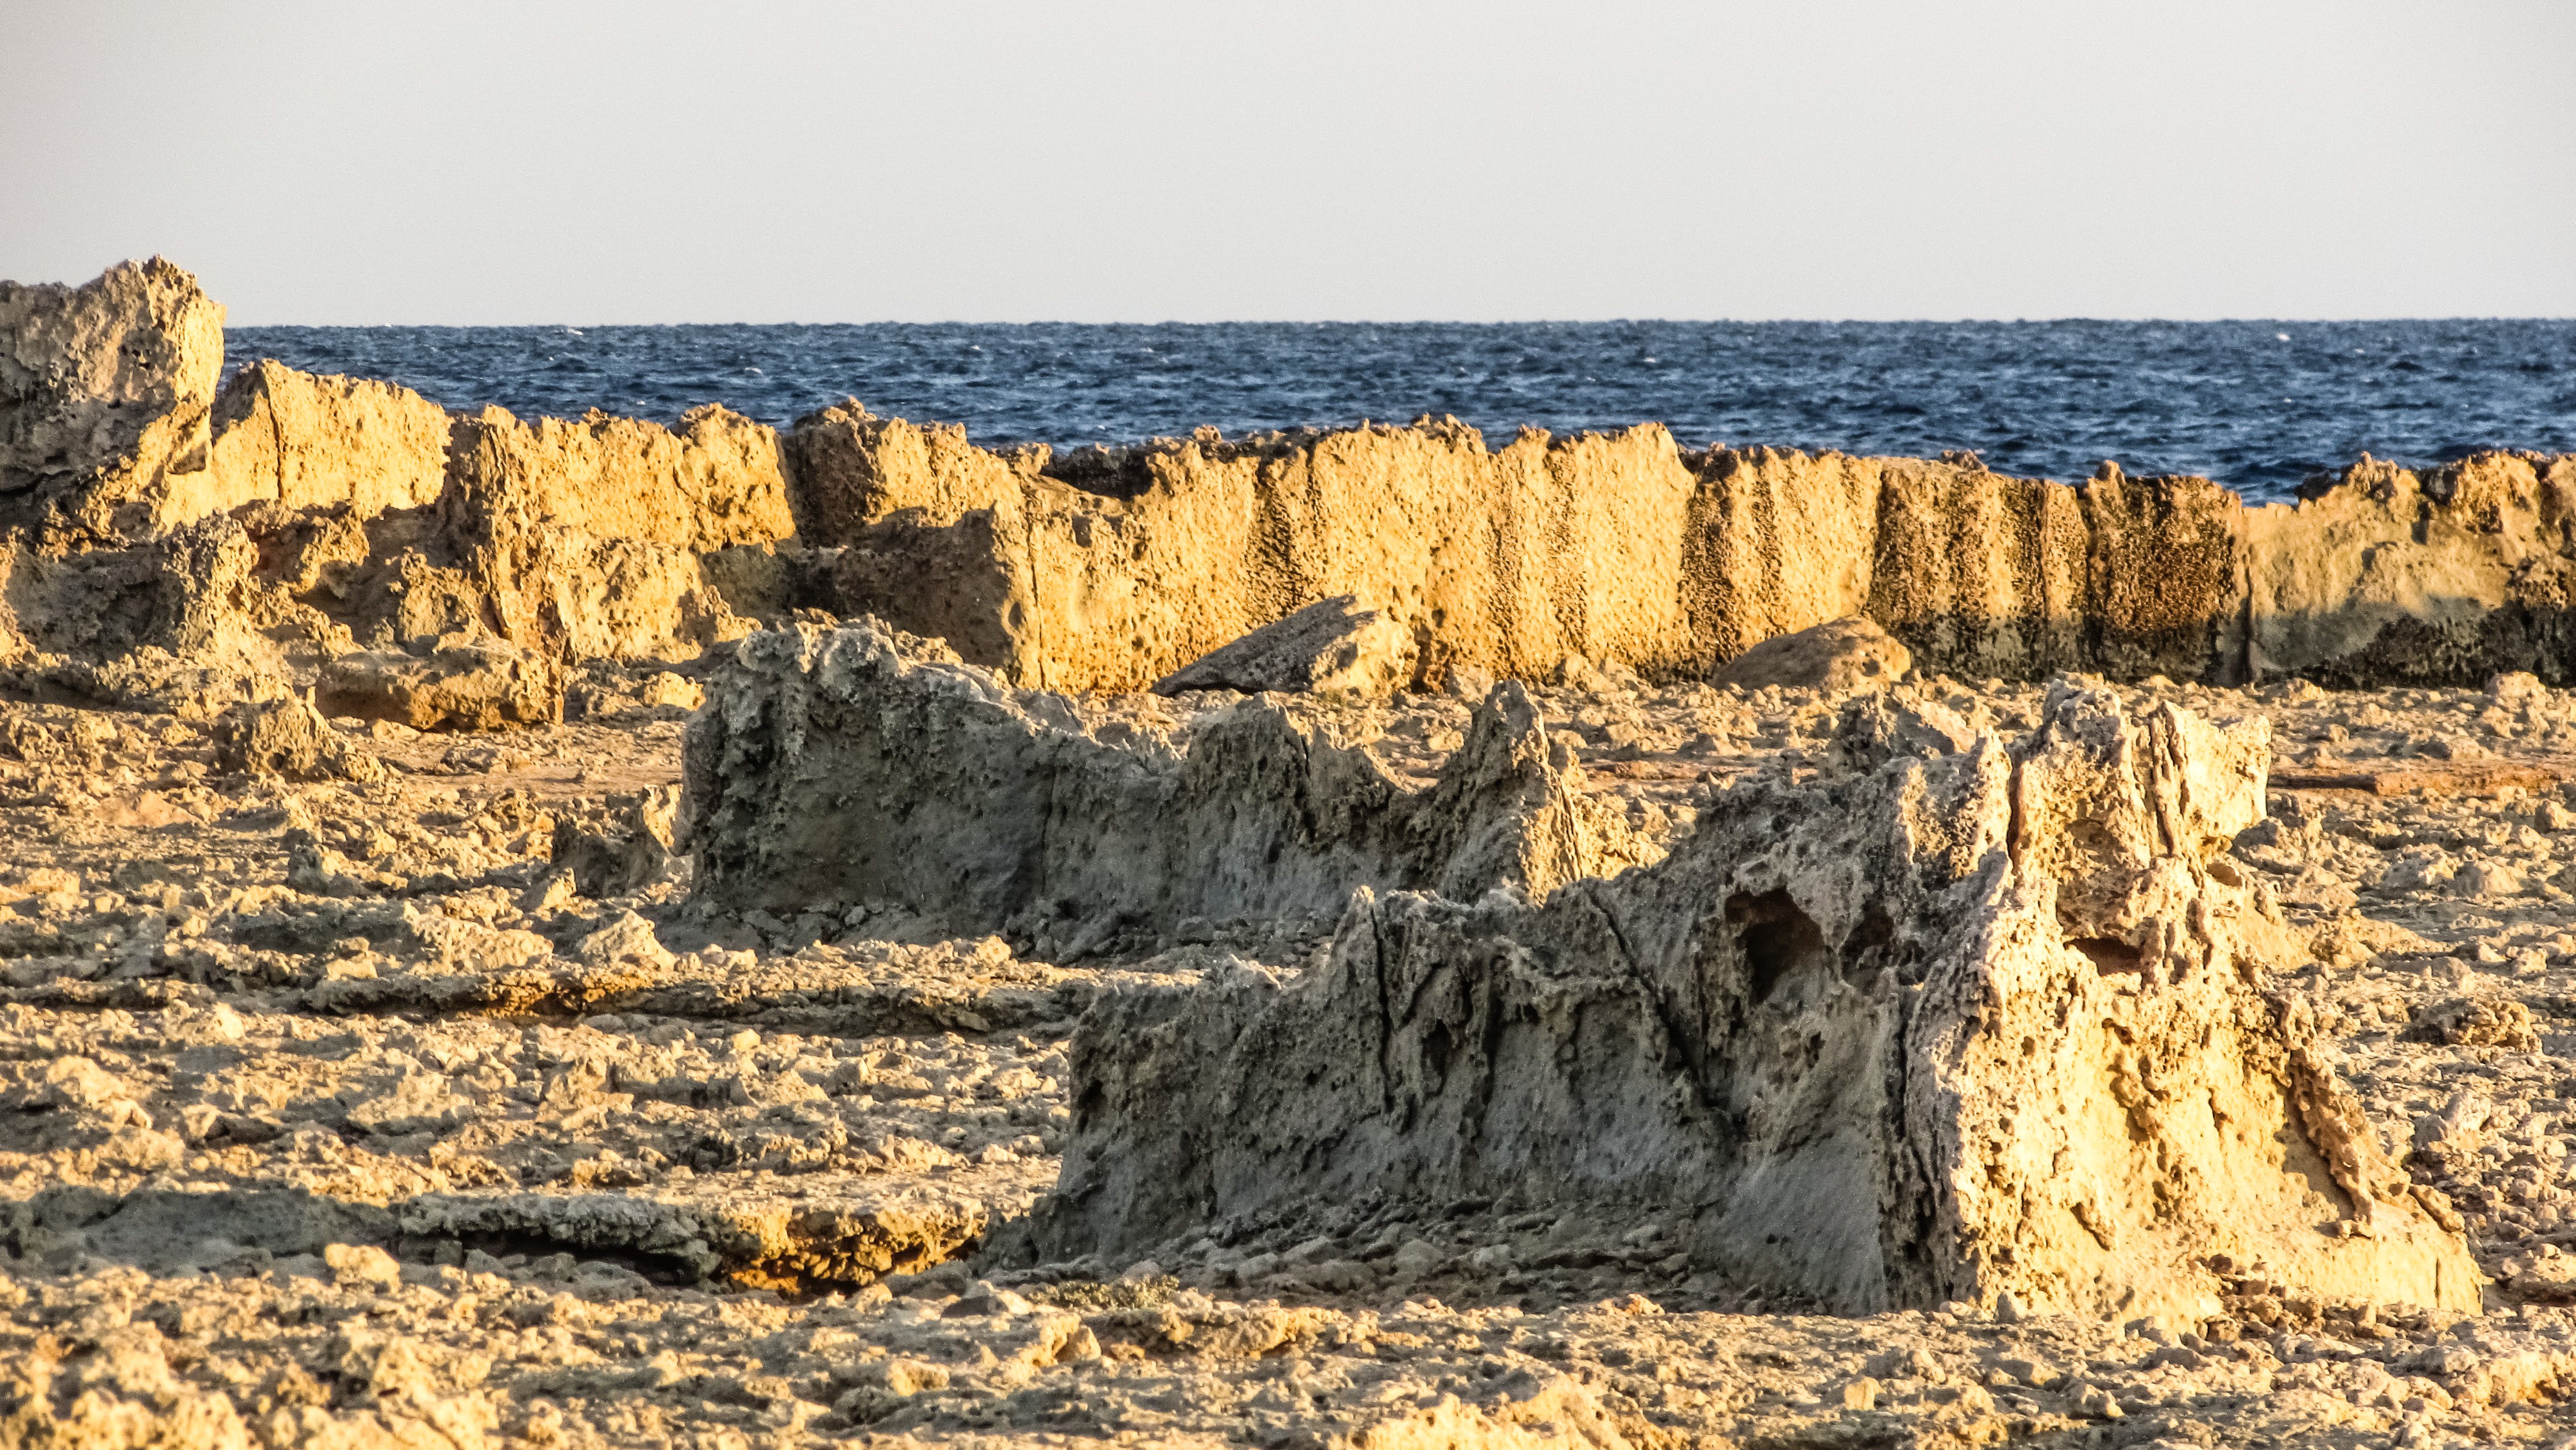
landscape, sea, coast, nature, sand, rock, wilderness, mountain, stone, formation, cliff, terrain, material, erosion, geology, temple, badlands, geological, cyprus, wadi, landform, ayia napa, ancient history, natural environment, geographical feature, rough terrain